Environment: real
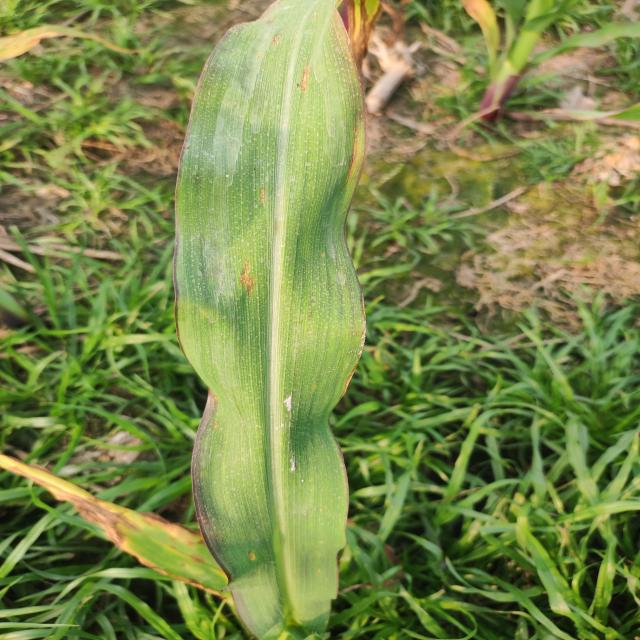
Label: phosphorus_deficiency